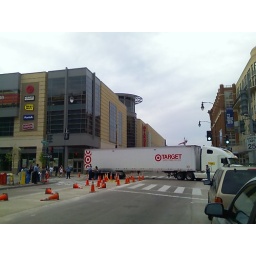
a Target truck and a black car had an accident in the middle of 14th Street on Saturday